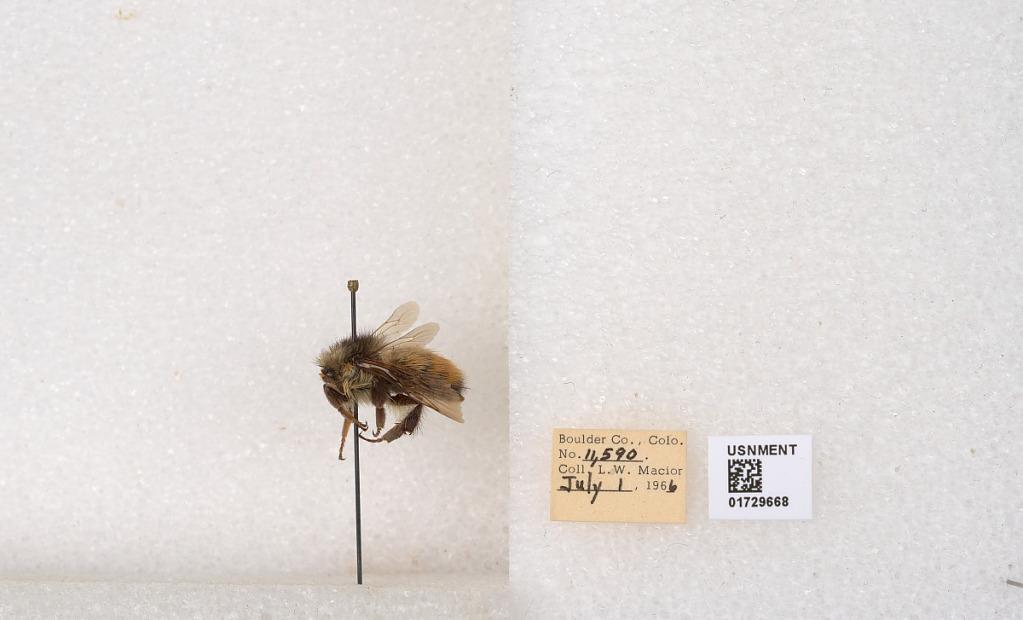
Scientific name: Bombus flavifrons Cresson
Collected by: L. Macior
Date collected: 1966-7-1
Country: United States
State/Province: Colorado
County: Boulder
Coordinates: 40.0925, -105.358